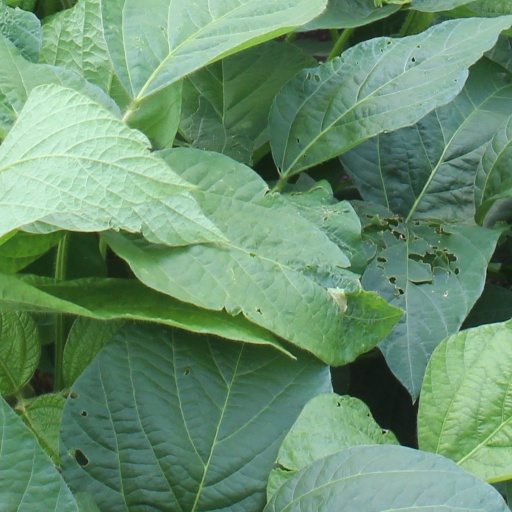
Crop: soybean